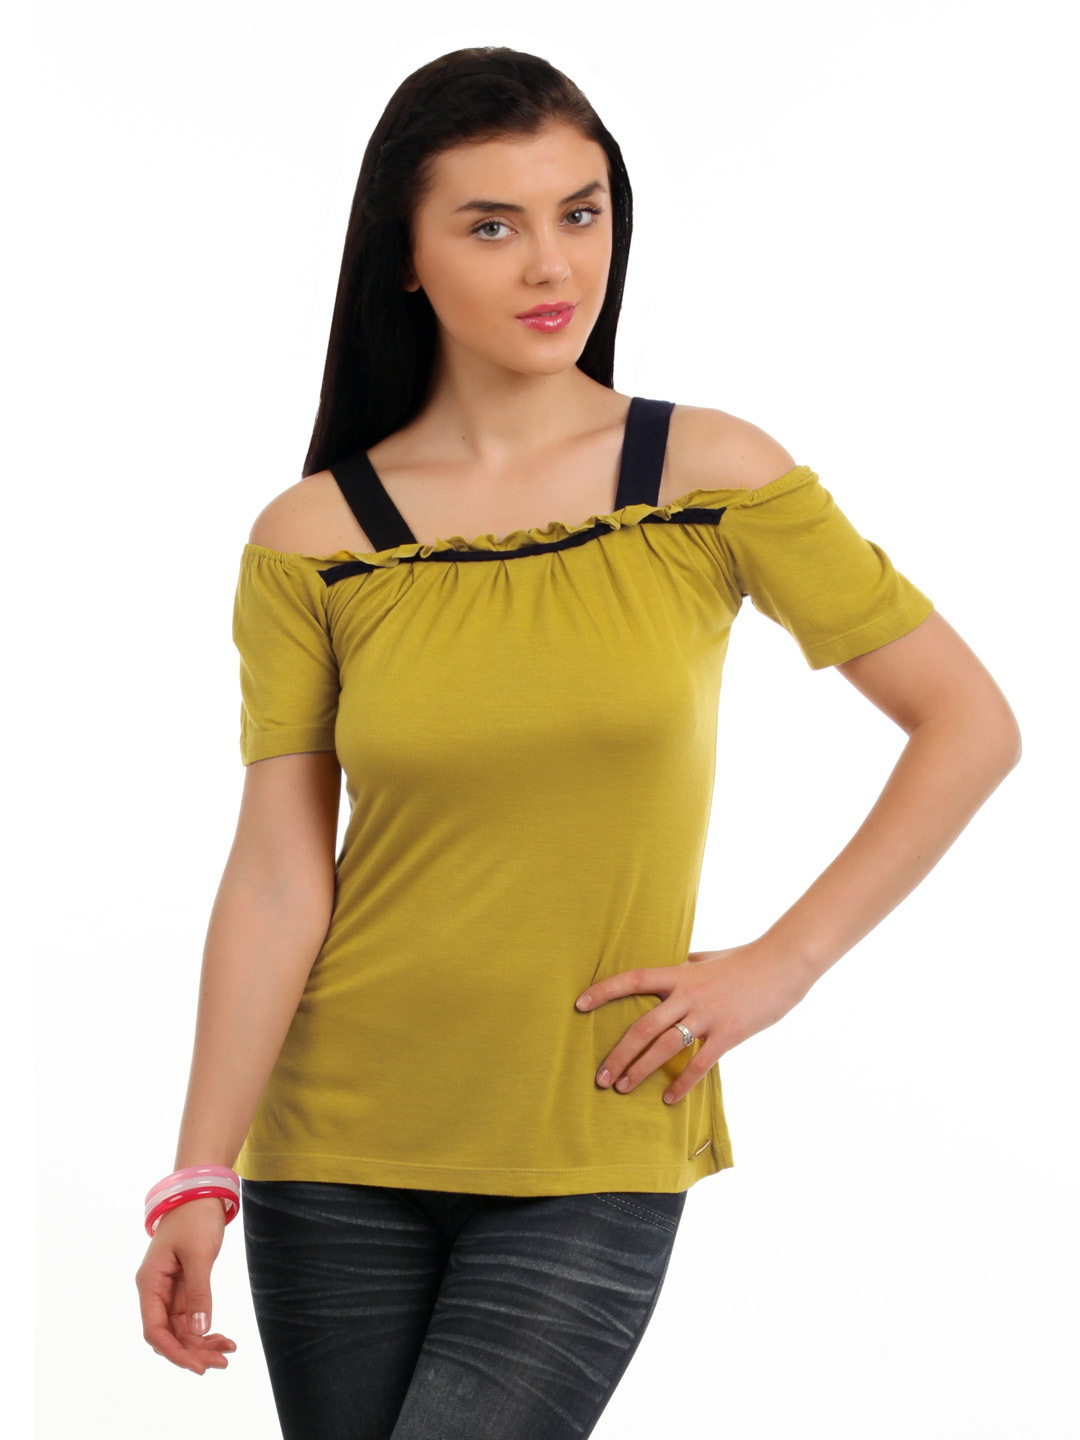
Latin Quarters Women Chartreuse Yellow Top
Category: Apparel / Topwear / Tops
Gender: Women
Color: Mustard
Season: Fall 2012
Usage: Casual